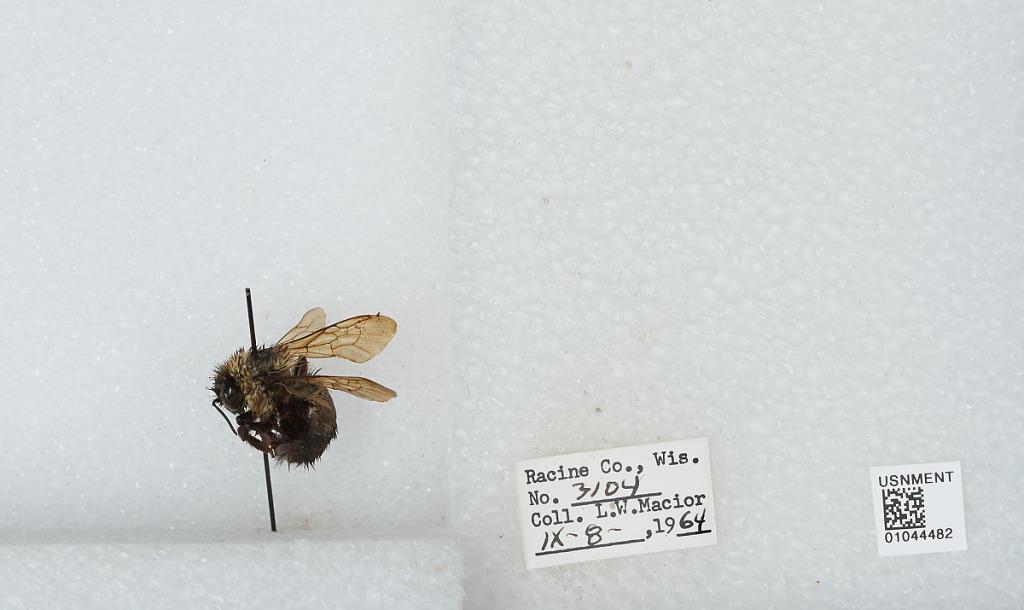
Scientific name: Bombus (Bombus) affinis Cresson
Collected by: L. Macior
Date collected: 1964-9-8
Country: United States
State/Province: Wisconsin
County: Racine
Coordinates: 42.78, -87.76